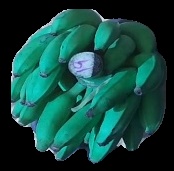
Variety: elakki-bale
Grade: grade3